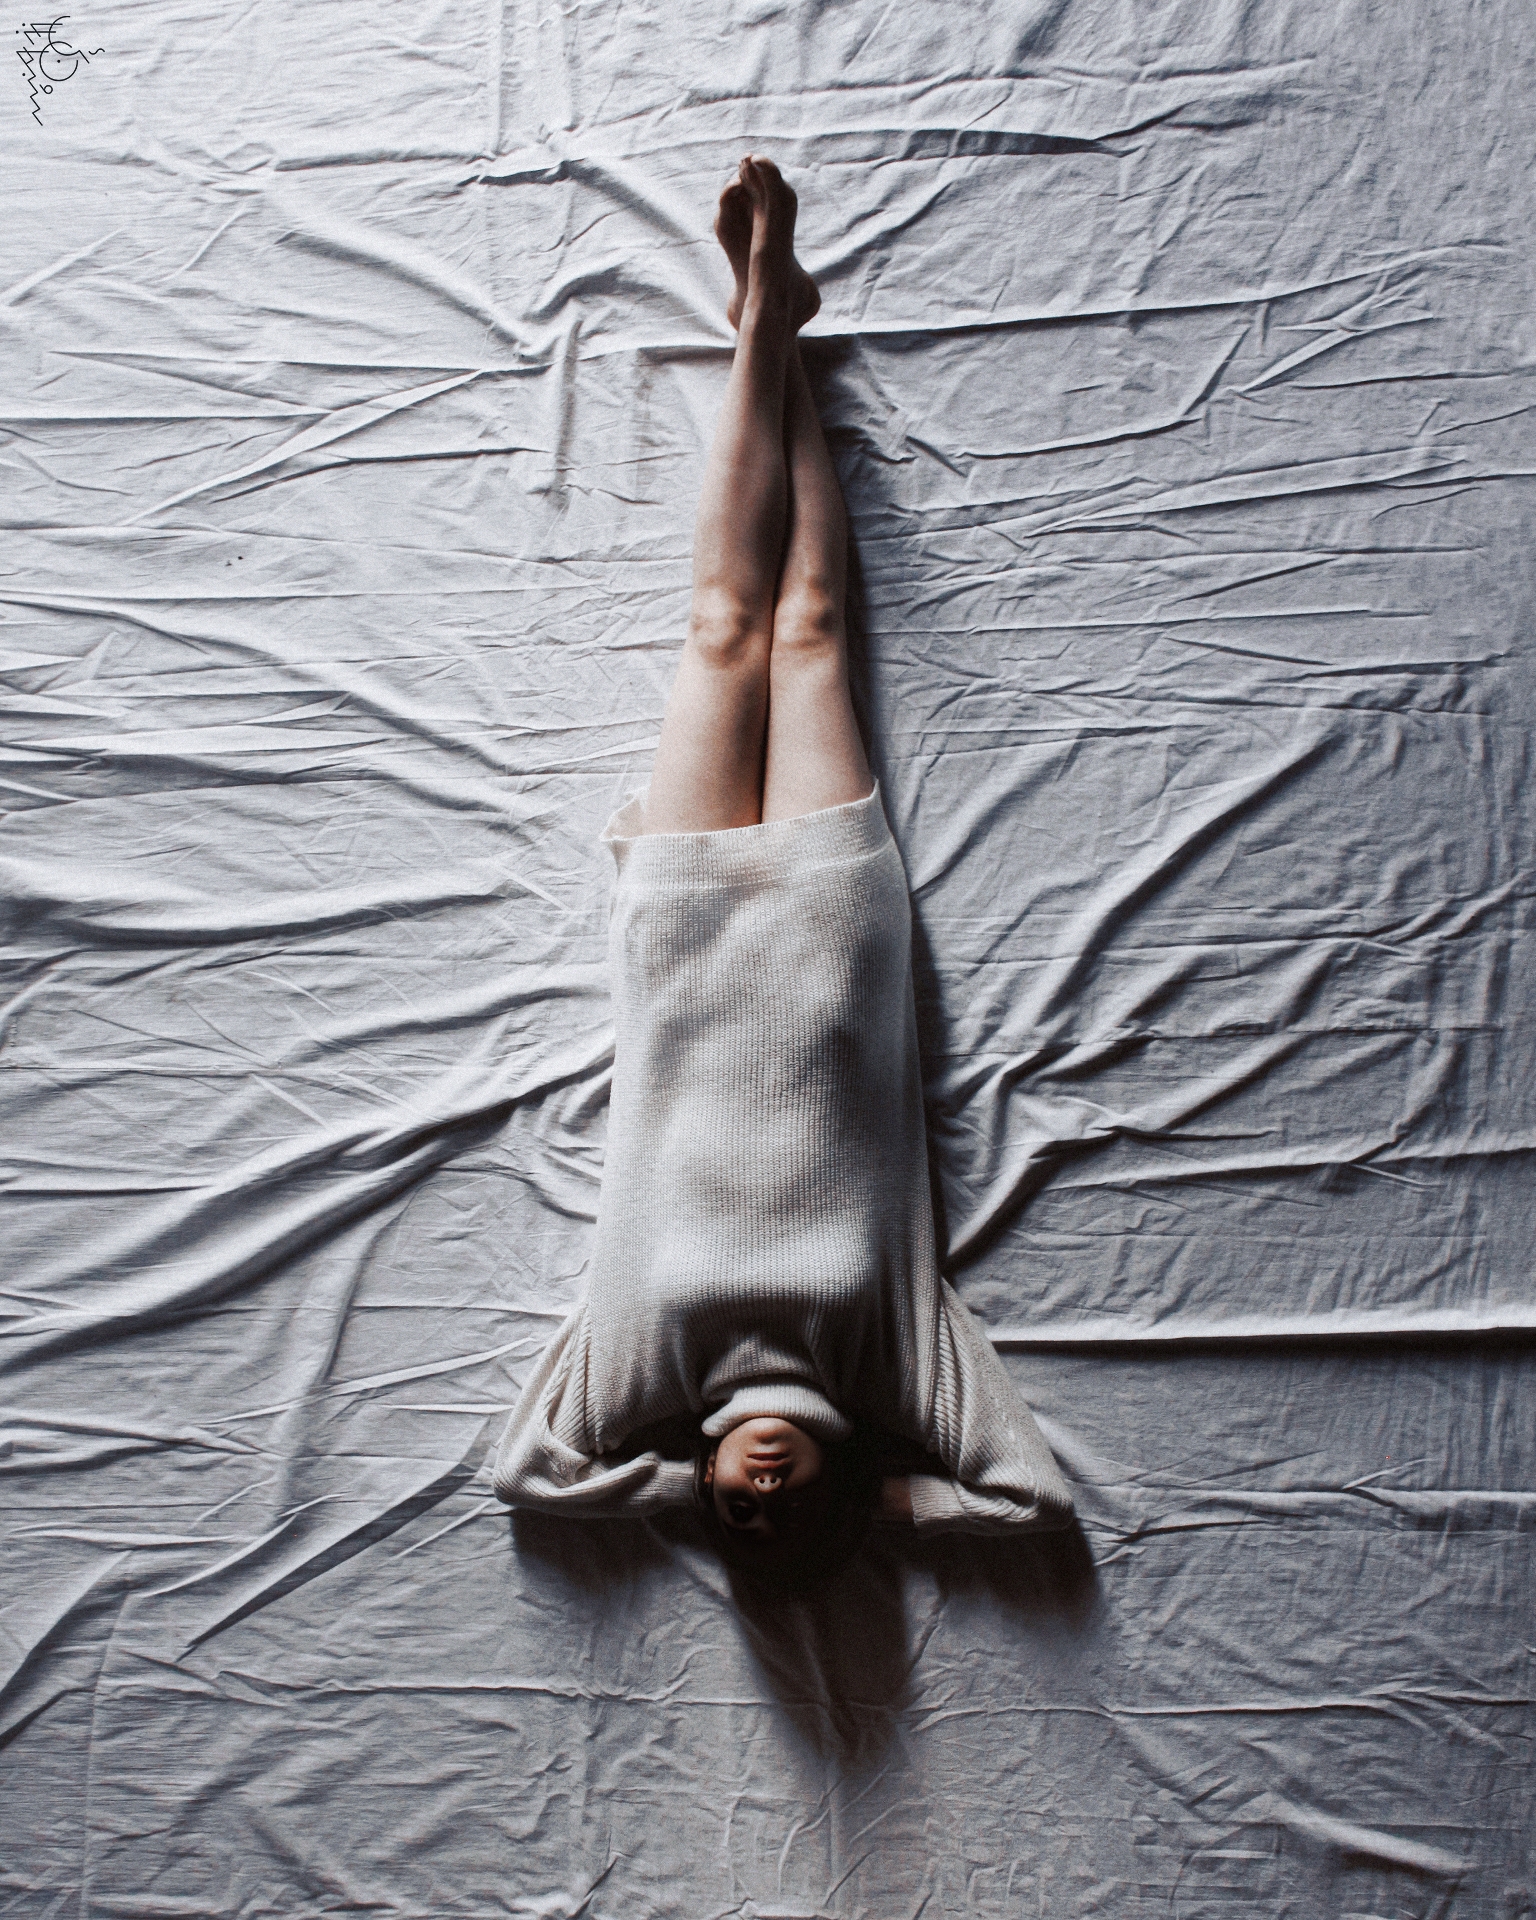
photograph, photoshoot, portrait, portraiture, portrait photography, girl, woman, female, modeling, model, femme fatale, feminine, bed, sleeping, blanket, glamour, legs, barefoot, elegant, elegance, hot, sensual, sensuality, sobhan Babaei, SobhanBabaei, ghazal Monemi, iranian, persian, lying down, white blanket, hand, leg, wood, human body, fawn, feather, tree, art, human leg, tail, foot, wing, fur, wildlife, linens, fashion accessory, sitting, landscape, shadow, illustration, seabird, freezing, flooring, recreation, beak, visual arts, grass, rock, still life photography, winter, felidae